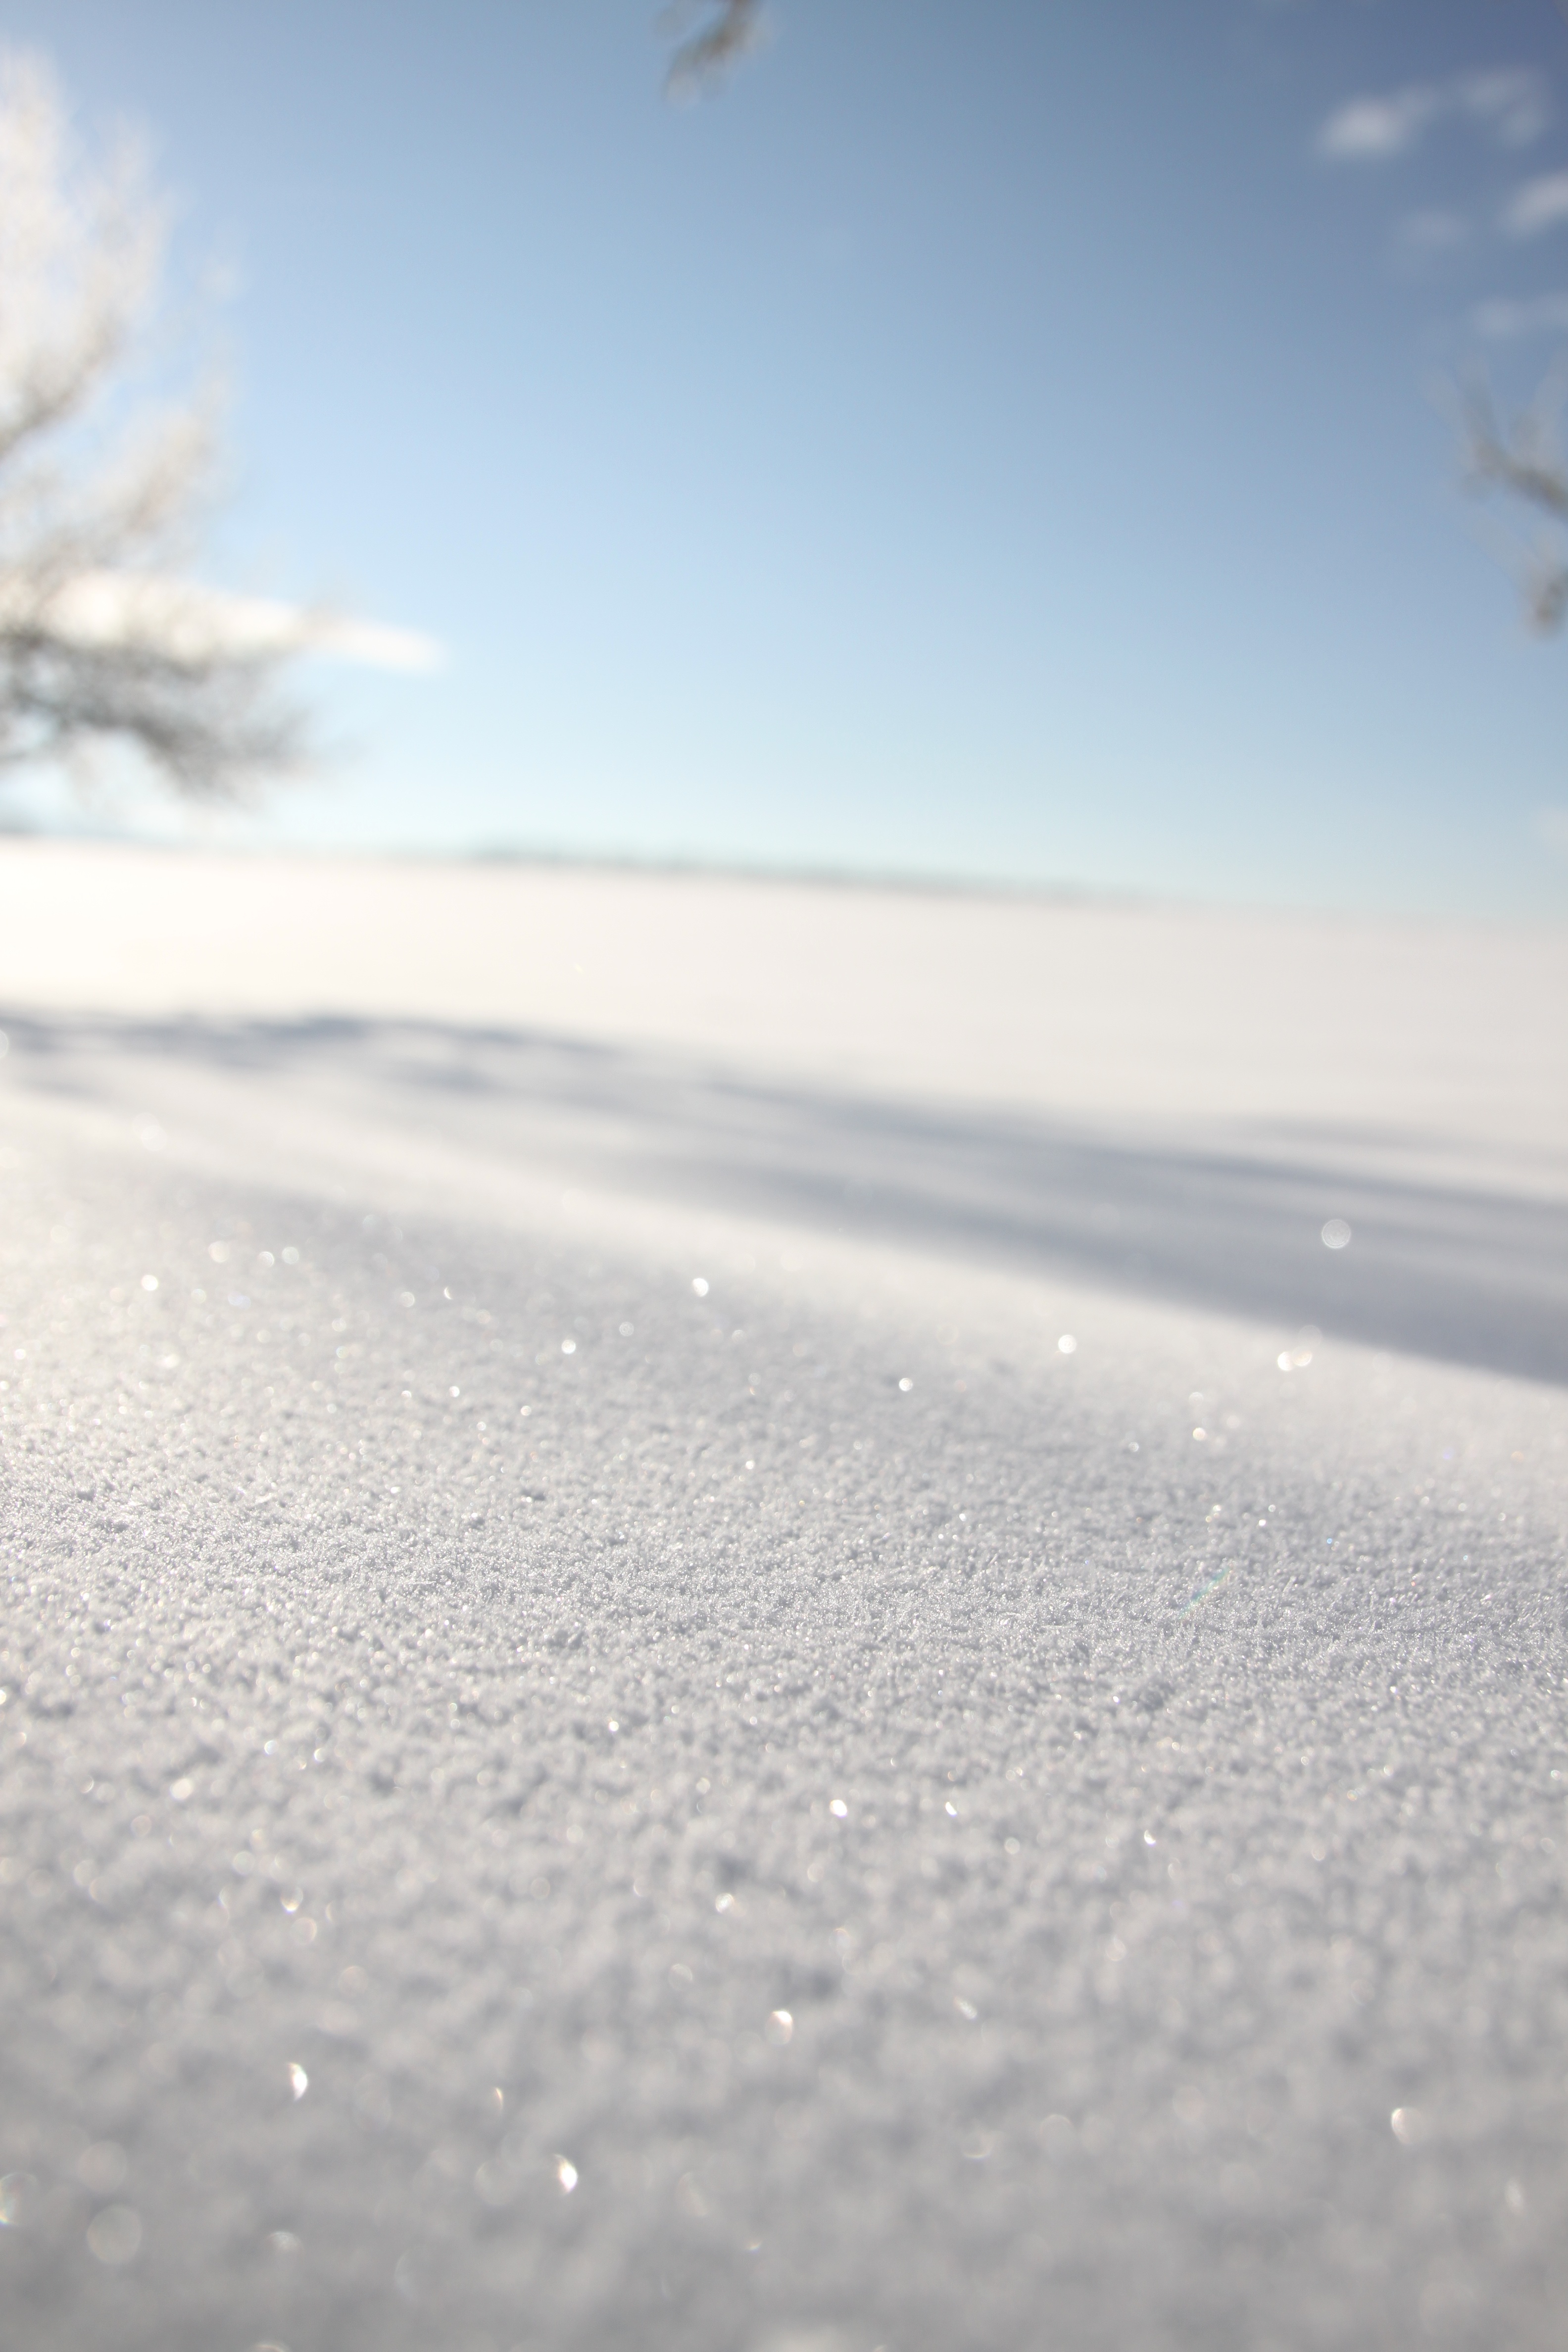
beach, sea, coast, sand, ocean, horizon, snow, winter, cloud, sky, sunlight, morning, shore, wave, frost, ice, reflection, weather, sparkle, new zealand, mood, freezing, powder snow, atmospheric phenomenon, atmosphere of earth, wind wave, drifts